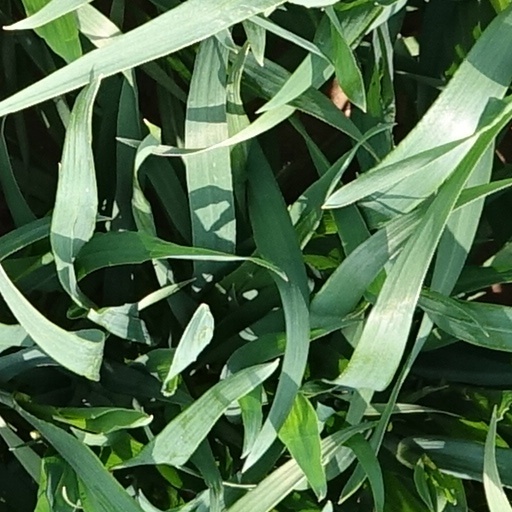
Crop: wheat